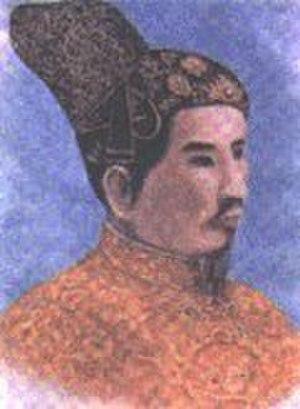
Nguyễn Ánh, qui deviendra l'empereur Gia Long,fondateur de la dynastie Nguyen du Viêt Nam. 日本語: 嘉隆帝. Norsk bokmål: Nguyễn Ánh, senere keiser Gia Long, etablerte Huế som keiserhovedstad. Nguyễn Ánh, senere keiser Gia Long. Keiser Gia Long. Polski: Nguyễn Phúc Ánh − cesarz Gia Long. Português: Gia Long.
La citadelle de Saïgon également connue comme citadelle de Gia Dinh est une forteresse construite par Olivier de Puymanel en 1790 située à Saïgon, en Cochinchine, qui fut détruite en février 1859 par la marine française.
L'histoire du Viêt Nam se confond avec celle des peuples du pays portant aujourd'hui ce nom, et notamment avec celle du peuple Kinh, qui en constitue le groupe ethnique dominant.